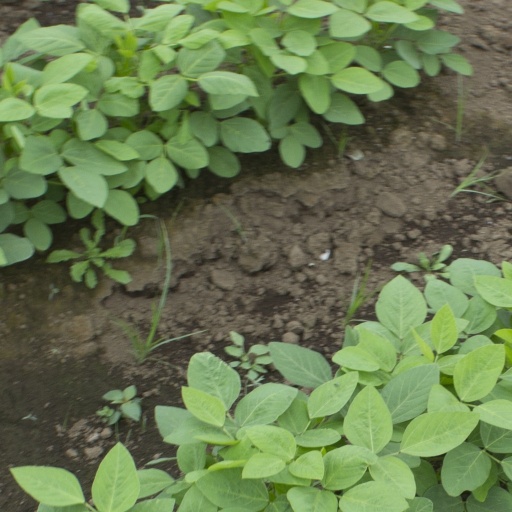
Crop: soybean